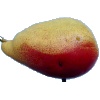
Label: Pear 2